Beacham Theatre

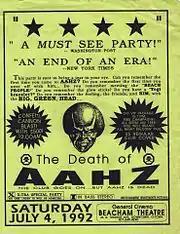
1992 Death of AAHZ flyer

In 1987 Brad Belletto and then-wife Lisa moved to Orlando from Louisiana. Brad Belletto, then owned a theatrical equipment manufacturing company and had formerly owned Moon Sound, a New Orleans sound and lighting company. The Bellettos, intent on overhauling the music scene in Orlando, were looking for a new venue following operation of a successful club in Baton Rouge. They found the Beacham Theatre and immediately fell in love with it. At that time, the Beacham was being subleased to Clark J, a local record producer, and a brief partnership was formed.